Faith Campaign

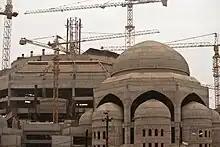
The unfinished Al-Rahman Mosque

Along with these efforts the government, already financially stretched due to sanctions, refocused resources on the construction and maintenance of mosques, for instance, Baghdad's Umm al-Qura Mosque, and the expansive and unfinished Al-Rahman mosque.